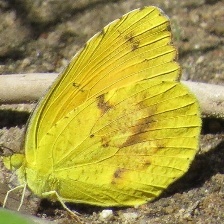
Species: SLEEPY ORANGE
Butterfly family (ImageNet category): sulphur_butterfly